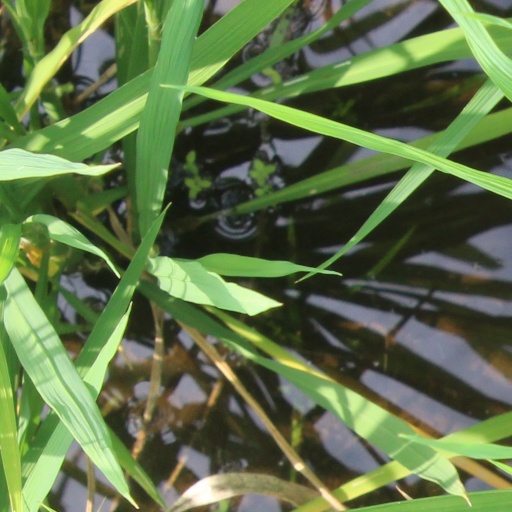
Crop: rice